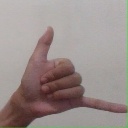
अक्षर: द